Valley of the Fallen

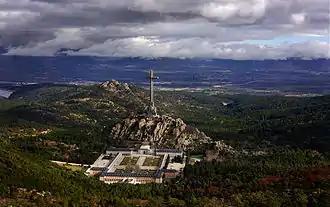
General view of the monument

The Valle de los Caídos appears in Richard Morgan's 2002 novel "Altered Carbon", where it is being used as a base of operations for one of the major antagonists, Reileen Kawahara. It also appears in the 2010 Spanish dark comedy film "The Last Circus" (Spanish: "Balada triste de trompeta"), as a visual homage to the climactic Mount Rushmore scene in the Hitchcock classic "North by Northwest".